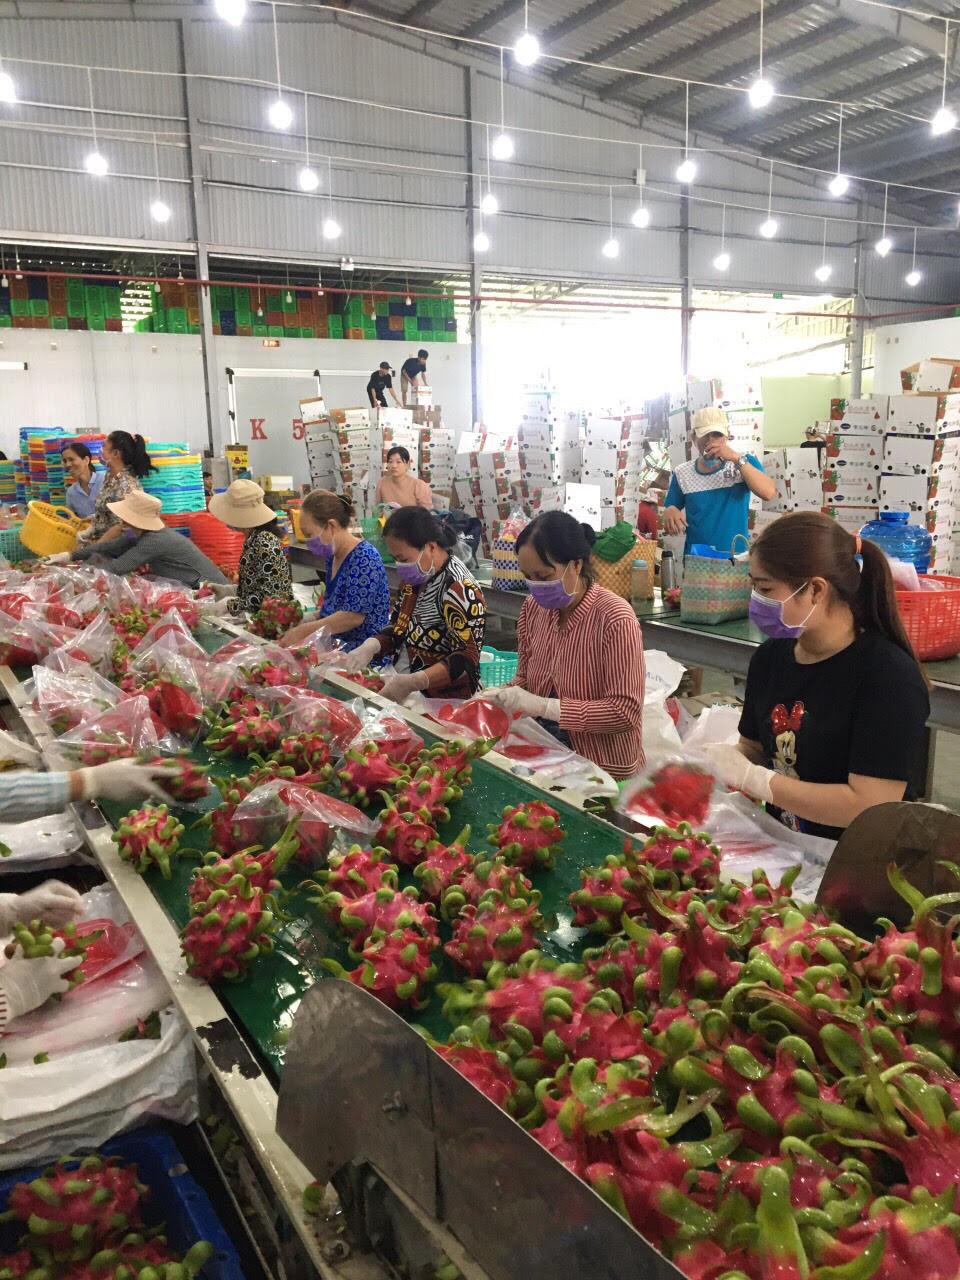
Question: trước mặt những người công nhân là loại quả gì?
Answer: trước mặt những người công nhân là quả thanh long